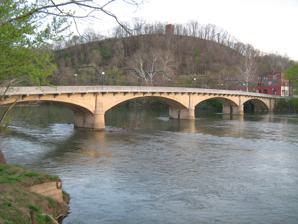
Building: Alderson Bridge
Country: United States of America
Year built: 1914
United States historic place Alderson Bridge U.S. National Register of Historic Places U.S. Historic district Contributing property Alderson Memorial Bridge, April 2009 Show map of West Virginia Show map of the United States Location Monroe St. across the Greenbrier R., Alderson, West Virginia Coordinates 37°43′29″N 80°38′36″W / 37.72472°N 80.64333°W / 37.72472; -80.64333 Area 0.2 acres (0.081 ha) Built 1914 Architect McEnteer, Frank Duff Architectural style Concrete arch bridge NRHP reference No. 91001730 Added to NRHP December 4, 1991 The Alderson Bridge , also known as Alderson Memorial Bridge, is a historic concrete arch bridge in Alderson , West Virginia . It crosses the Greenbrier River , which separates Greenbrier and Monroe counties. The bridge once carried Monroe Street but is now closed to vehicular traffic (open to pedestrians). It was built in 1914, and measures 21 feet wide including the walkways and 453 feet long. It was listed on the National Register of Historic Places in 1991. It is located in the Alderson Historic District , listed in 1993. References